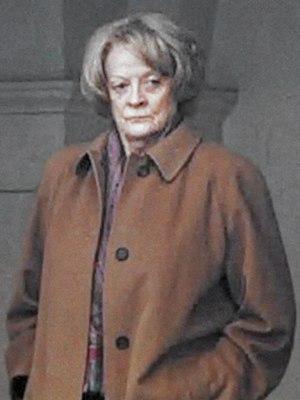
Minerva McGonagall est un personnage fictif créé par la romancière britannique J. K. Rowling. Il apparaît principalement dans la série romanesque Harry Potter et dans ses adaptations cinématographiques, ainsi que dans la série de films Les Animaux fantastiques.